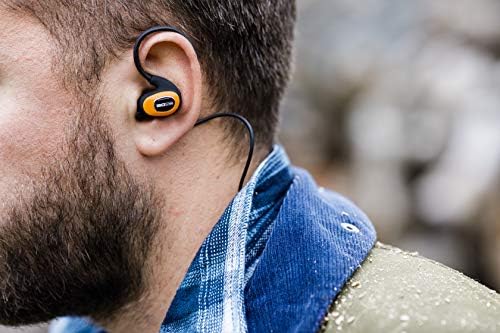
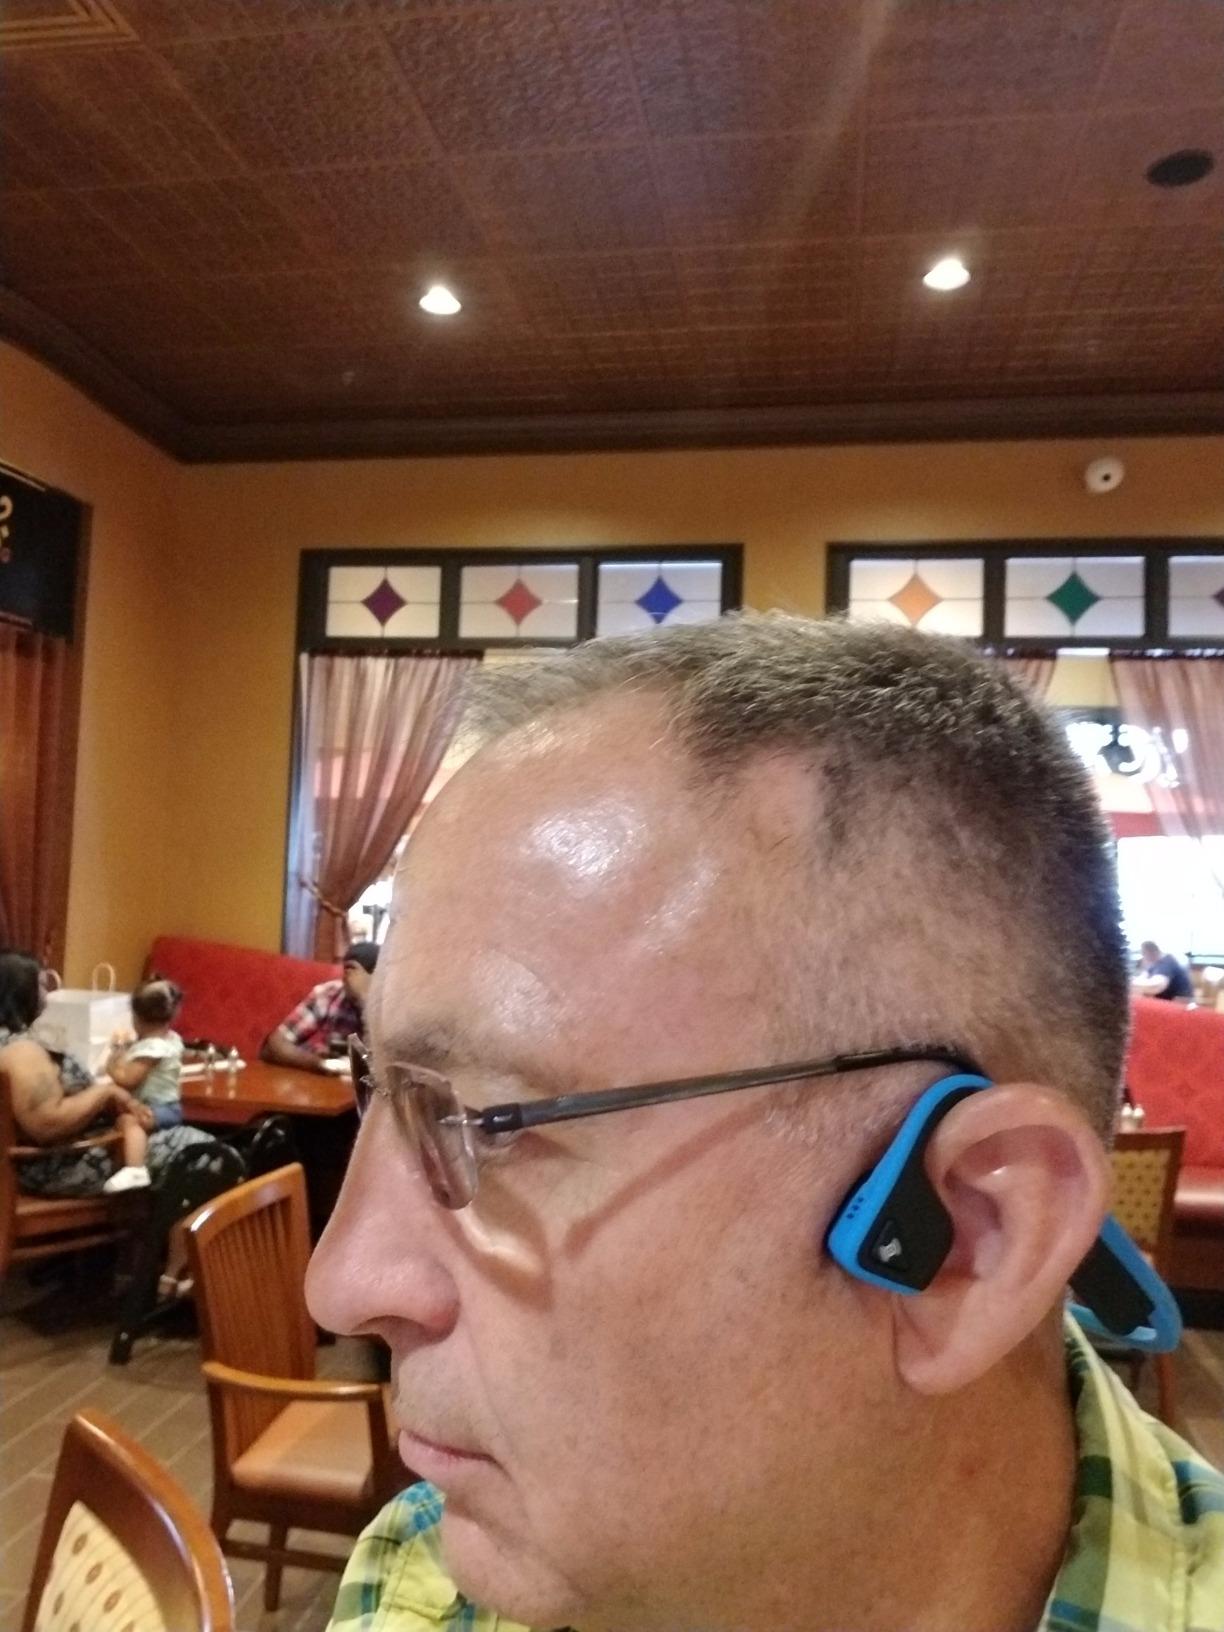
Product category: headphones
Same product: no